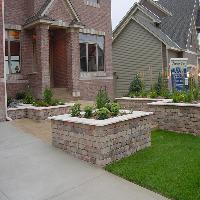
Weather: cloudy or overcast